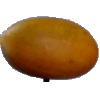
Label: Cucumber Ripe 2